Comins, Michigan

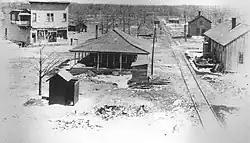
Historic image of Comins

Comins is centered along M-33, which is referred to locally as North Abbe Road. The community is located in Northern Michigan within Clinton Township. It is in northeastern Oscoda County about northwest of the community of Oscoda. The community sits at an elevation of above sea level.